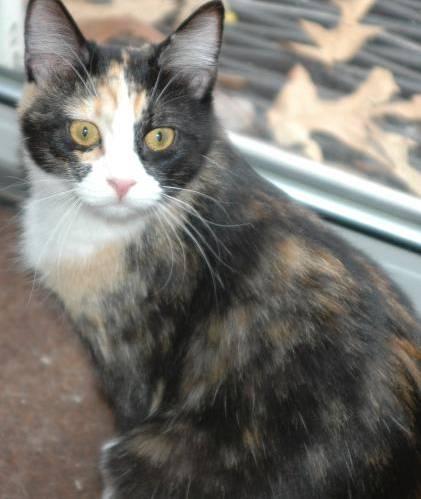
cat